Hans Joachim Schellnhuber

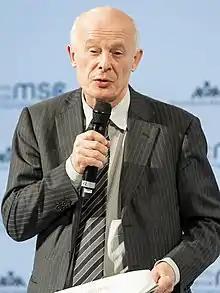
Schellnhuber during the MSC 2019

Originally interested in solid state physics and quantum mechanics, Schellnhuber became drawn to complex systems and nonlinearity or chaos theory.